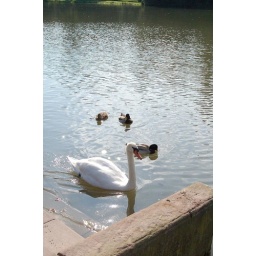
A swan &amp;amp; a few ducks floating in the large lake.